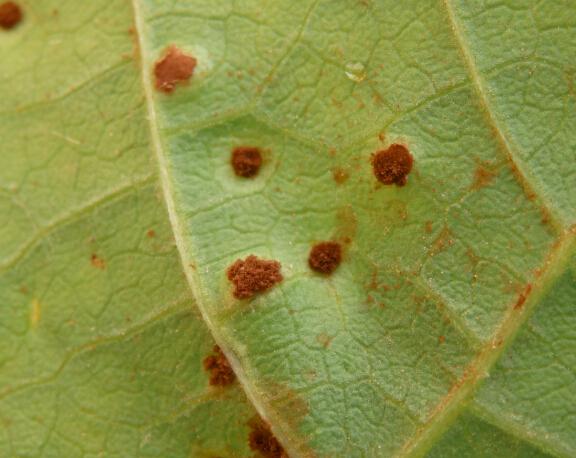
Plant: Soybean
Disease: bean rust